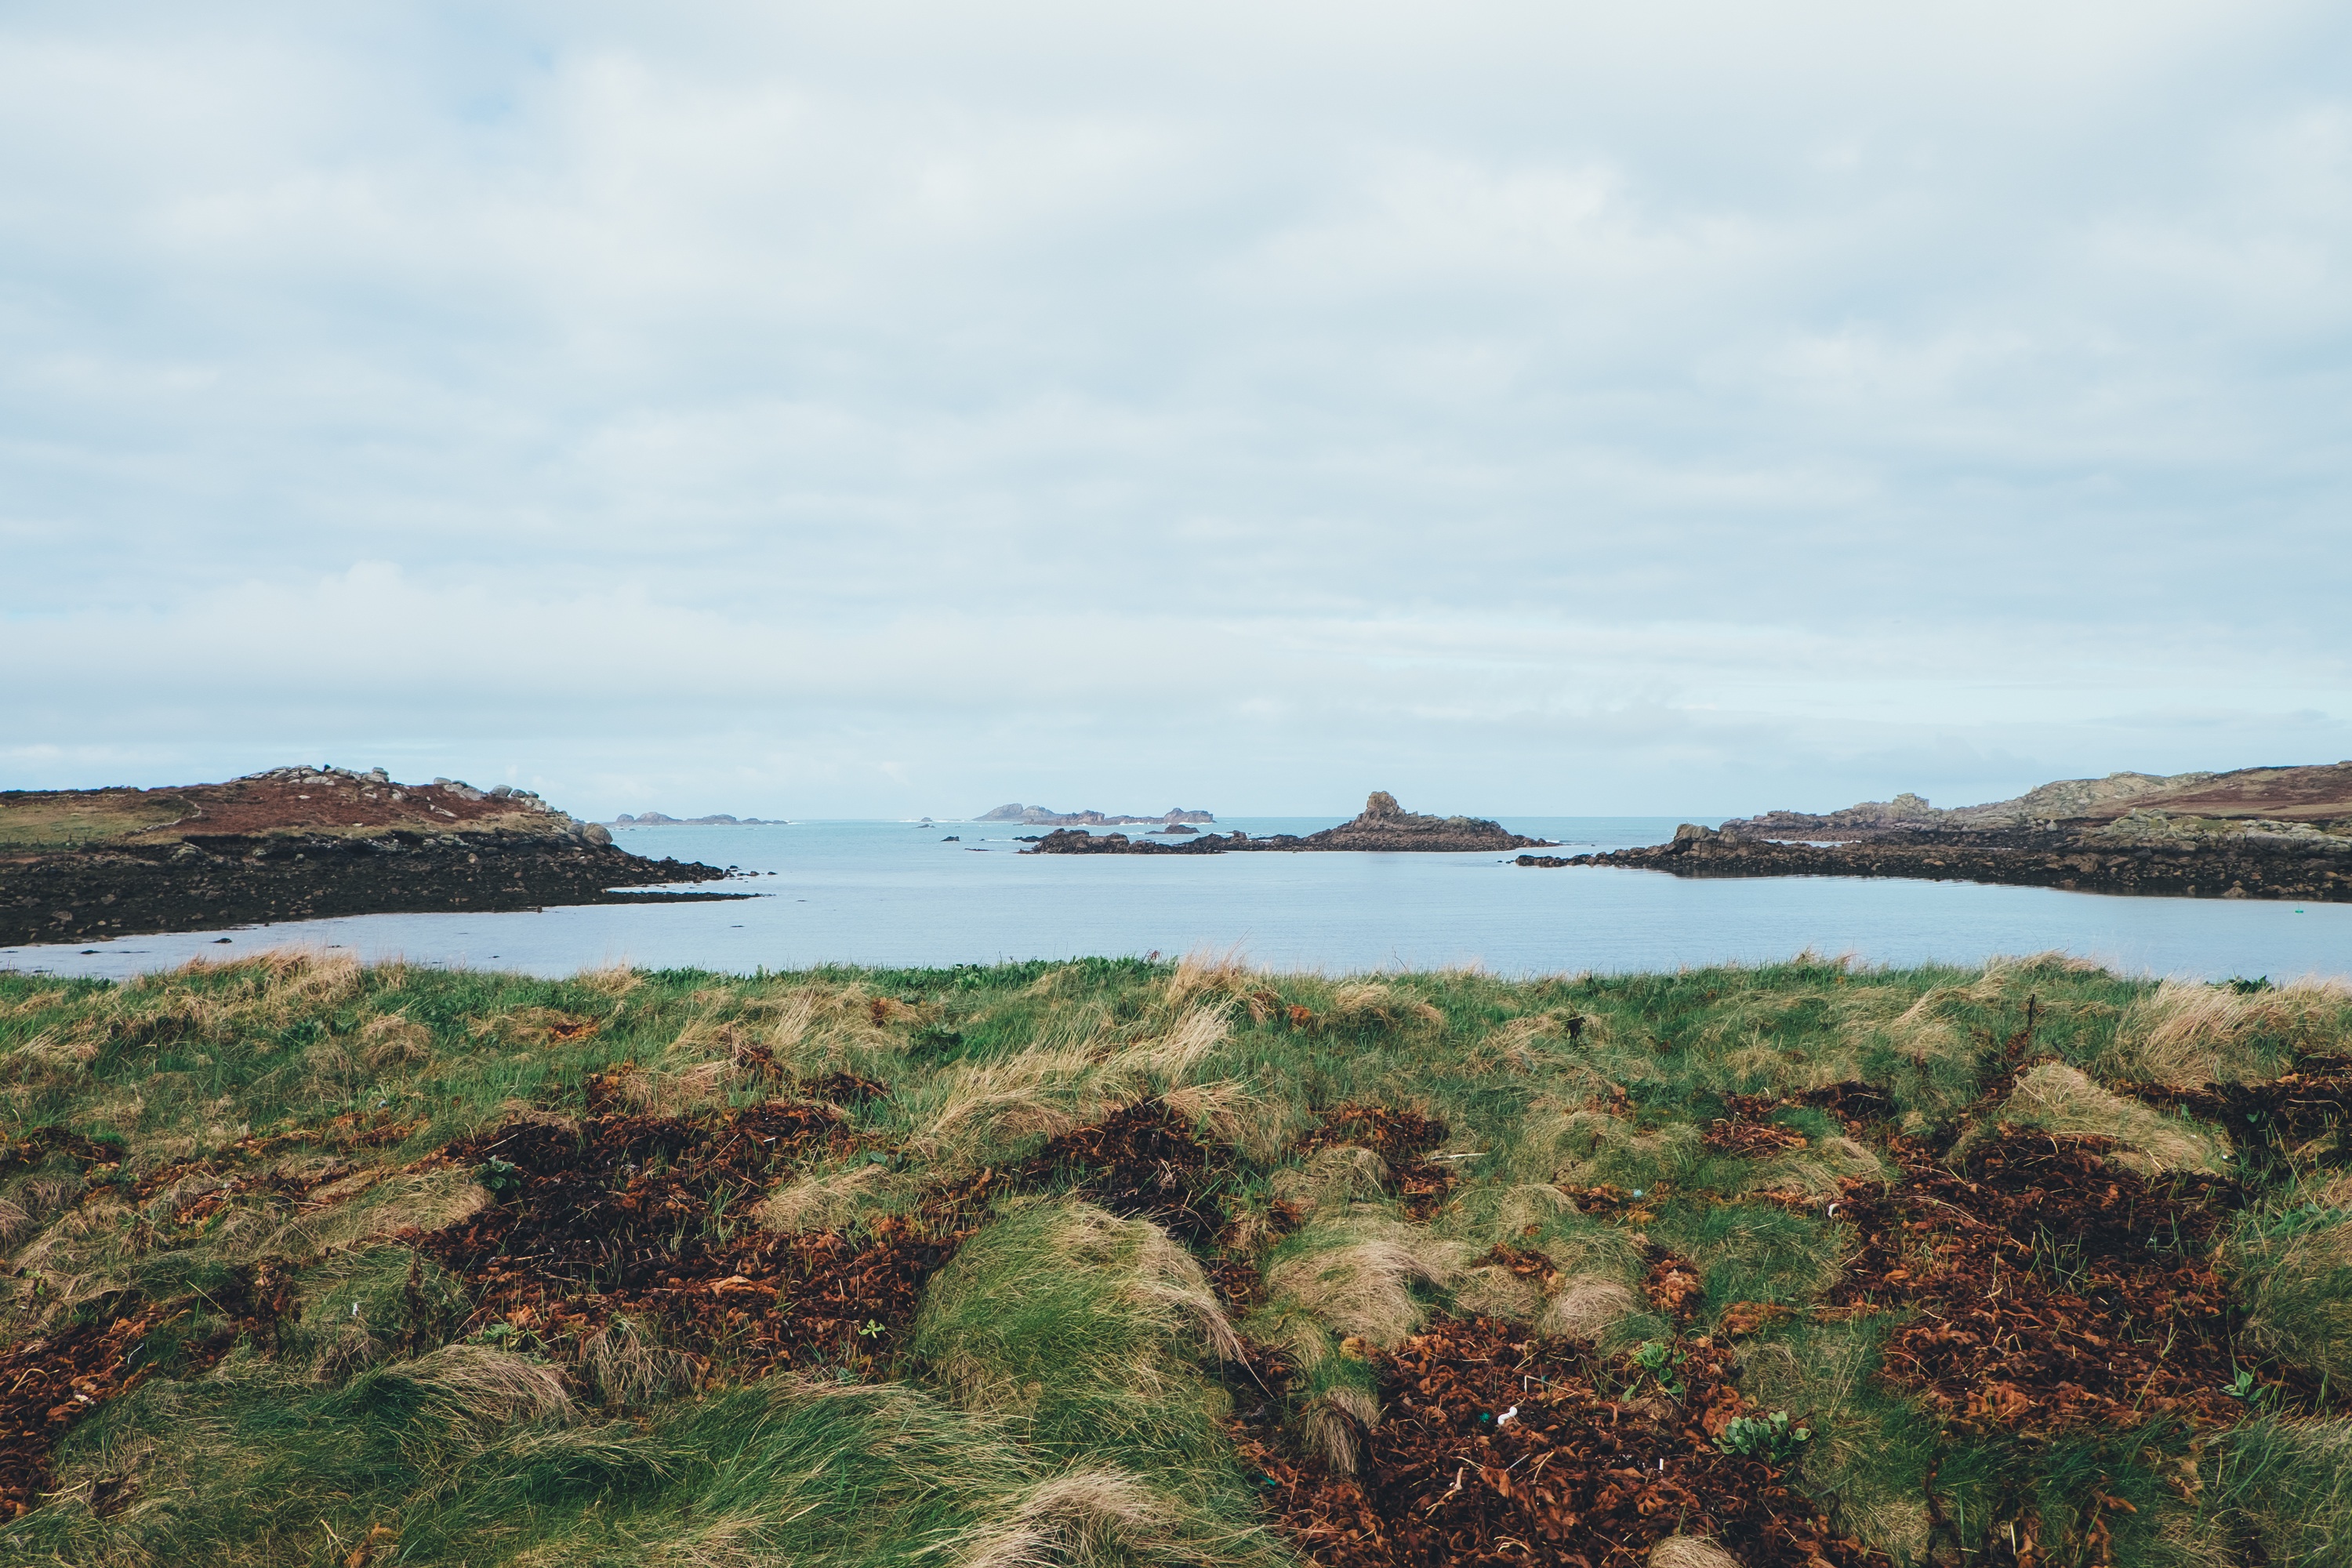
beach, landscape, sea, coast, ocean, shore, lake, cliff, cove, bay, reservoir, terrain, body of water, wetland, habitat, loch, ecosystem, cape, geographical feature